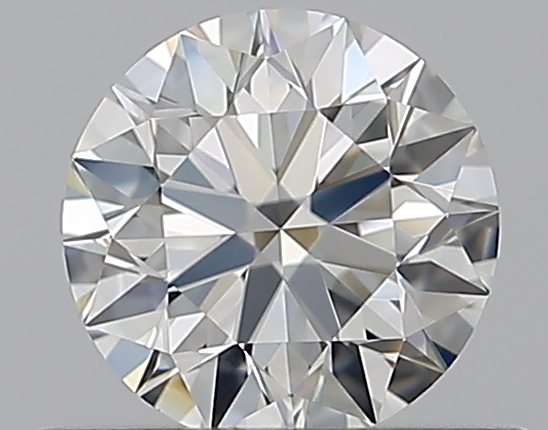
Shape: round
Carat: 0.54
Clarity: IF
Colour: J
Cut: EX
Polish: EX
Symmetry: EX
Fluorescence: N
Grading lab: GIA
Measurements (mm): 5.16 x 5.19 x 3.23